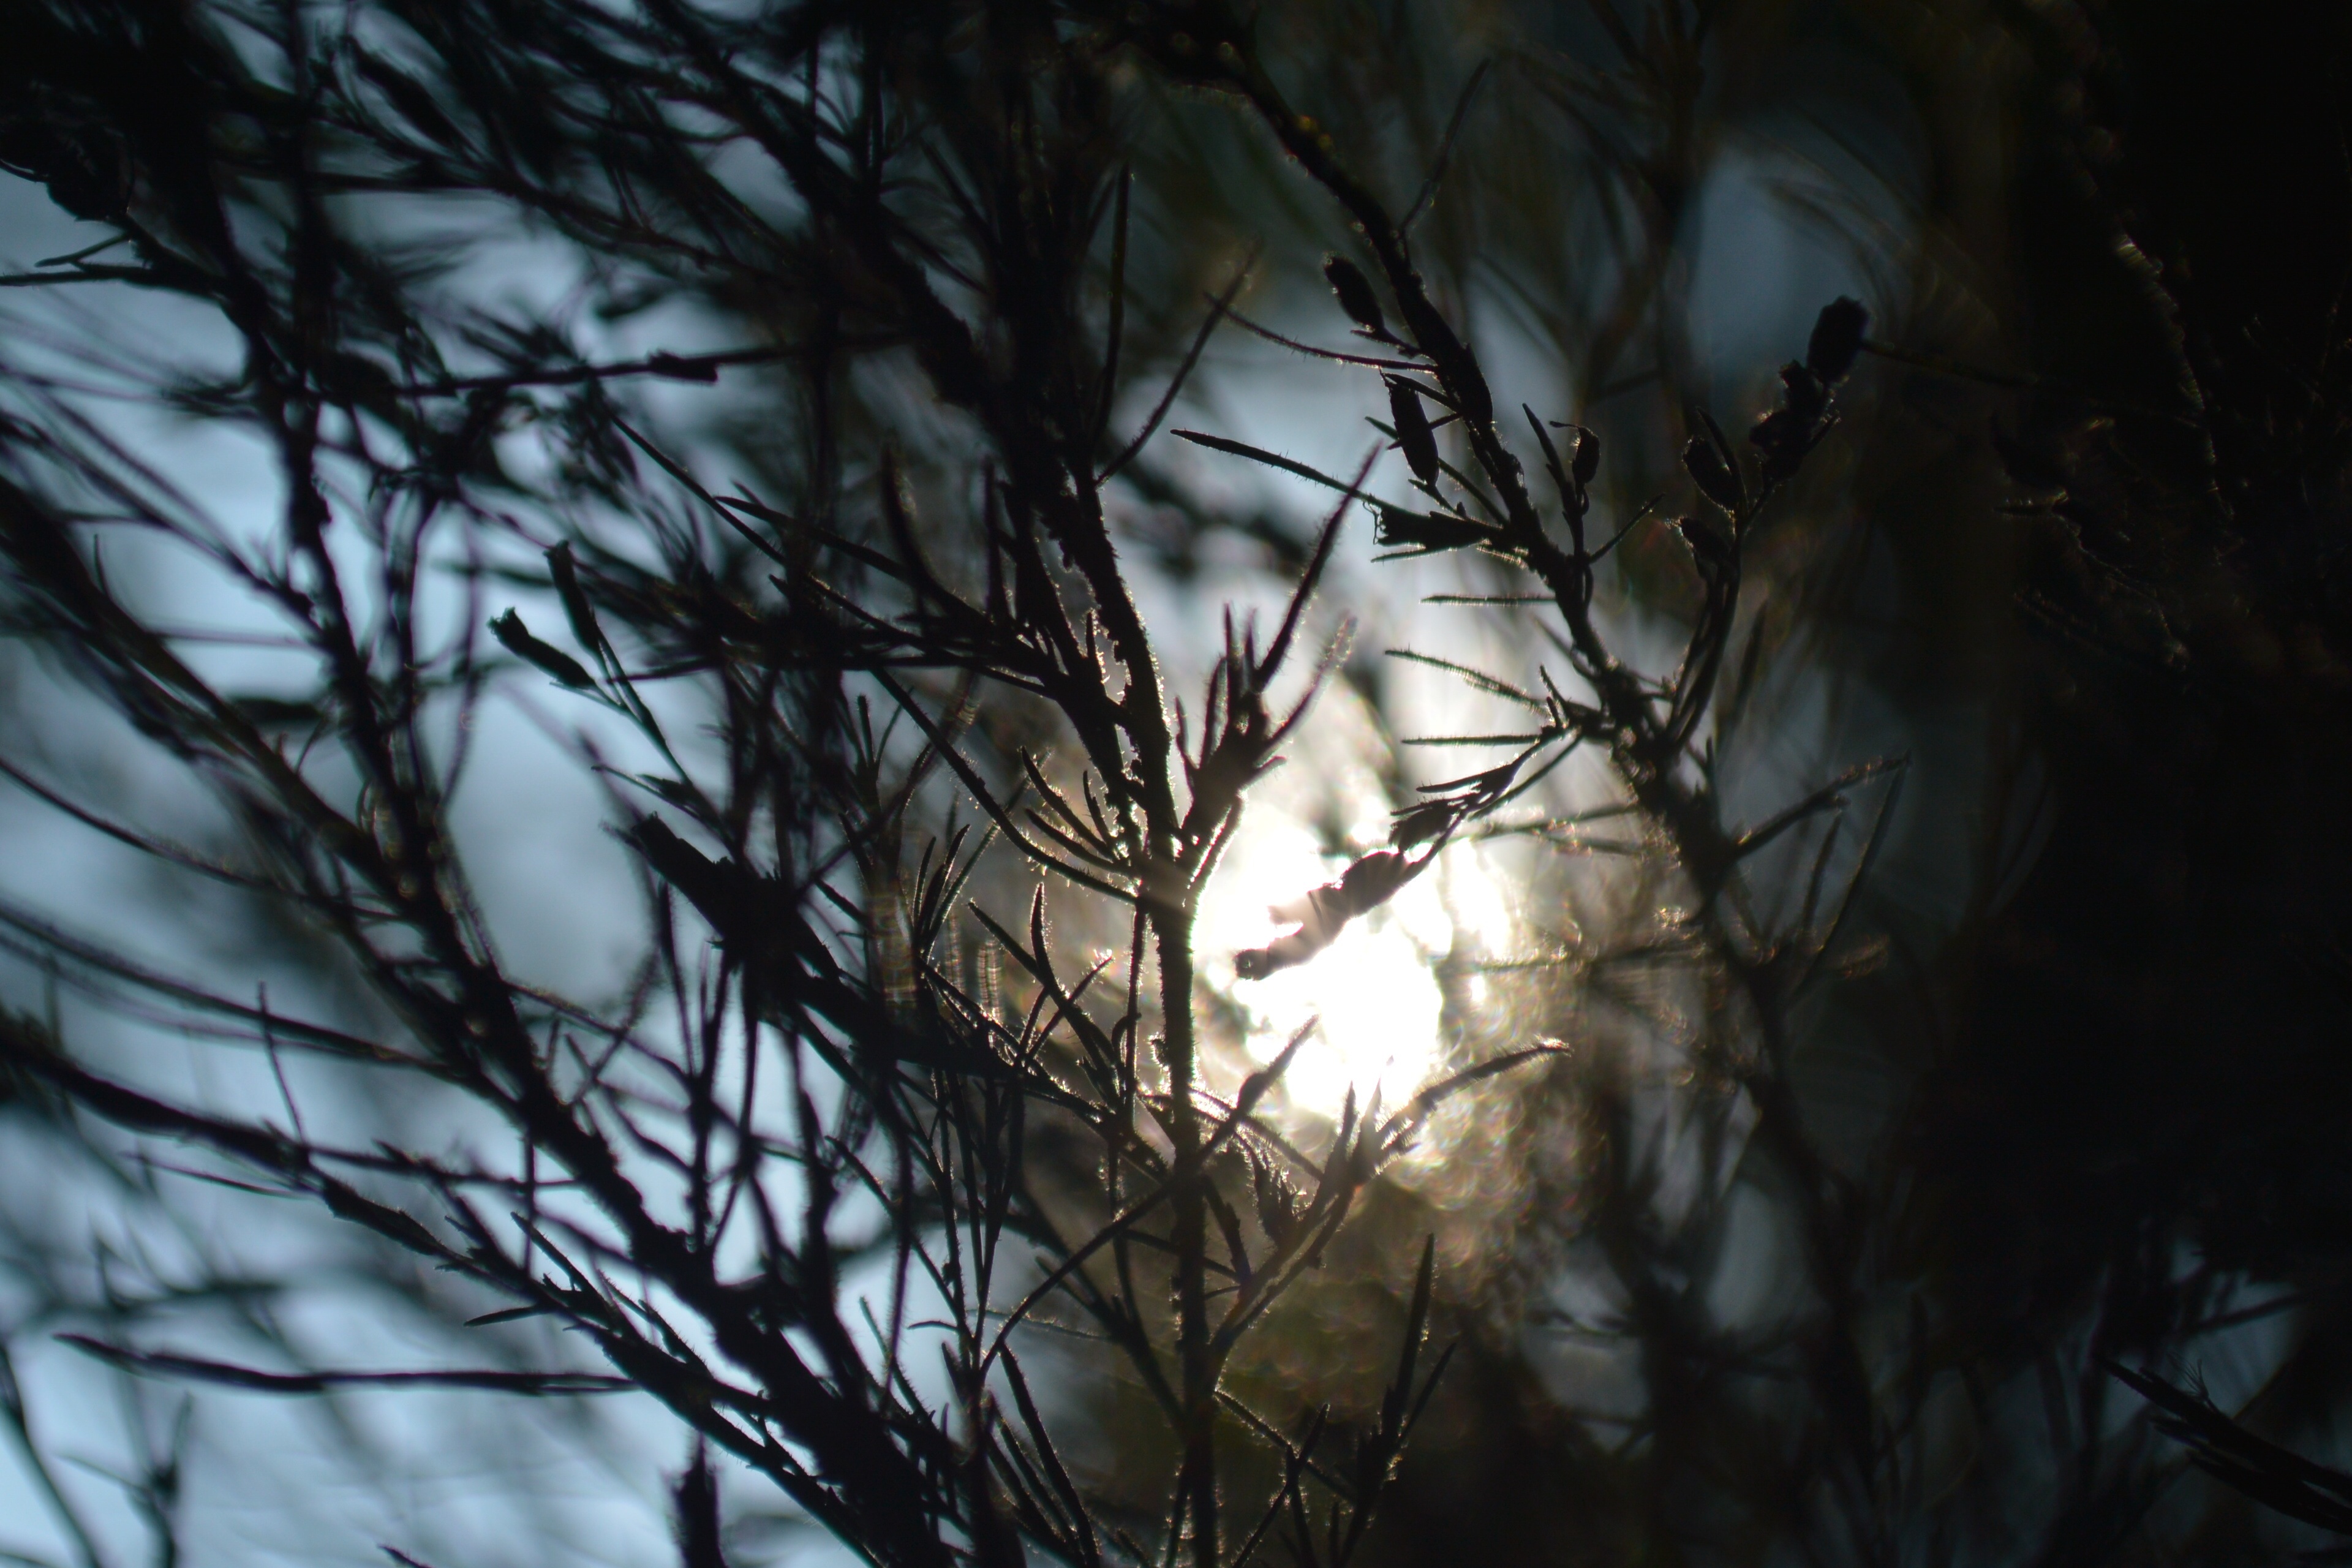
tree, nature, forest, branch, winter, light, white, sunlight, home, evening, reflection, darkness, black, season, leaves, backlight, and, woody plant